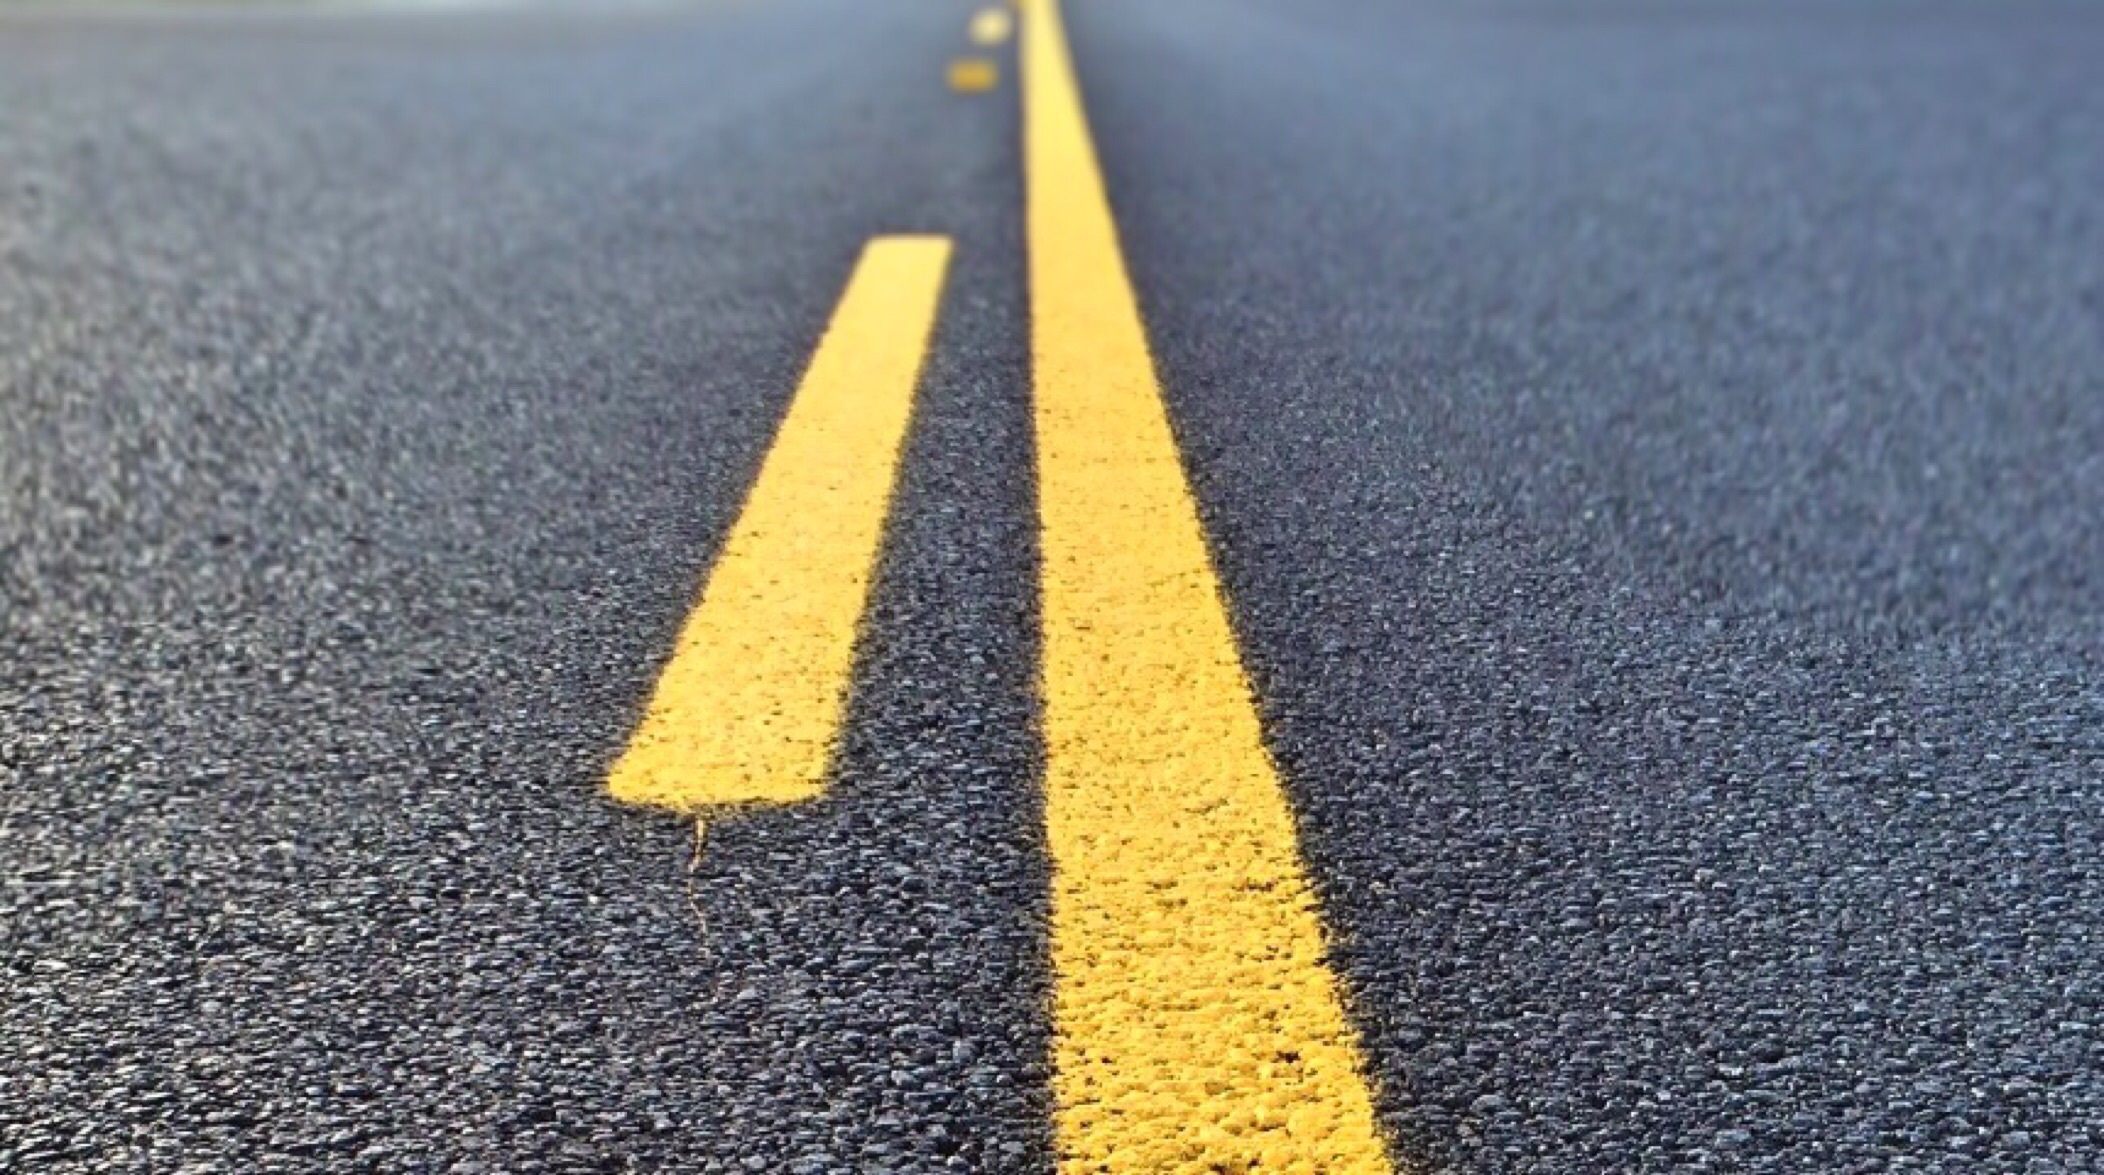
road, street, highway, asphalt, line, shadow, yellow, lane, infrastructure, pedestrian crossing, road surface, centerline